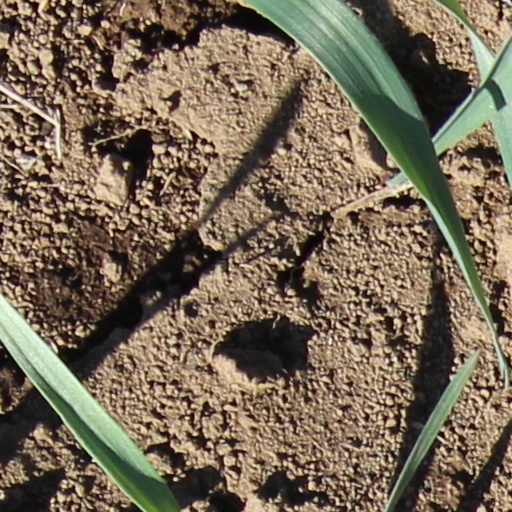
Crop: wheat